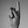
ASL letter: K